Tolansky (crater)

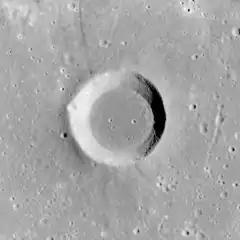
Apollo 16 image

Tolansky is a small, circular lunar impact crater that is located due south of the crater Parry on the Mare Cognitum. The formation is symmetric, with a light-hued outer rim and a darker interior floor. A rille belonging to the Rimae Parry almost connects with the north-northwestern rim of Tolansky.